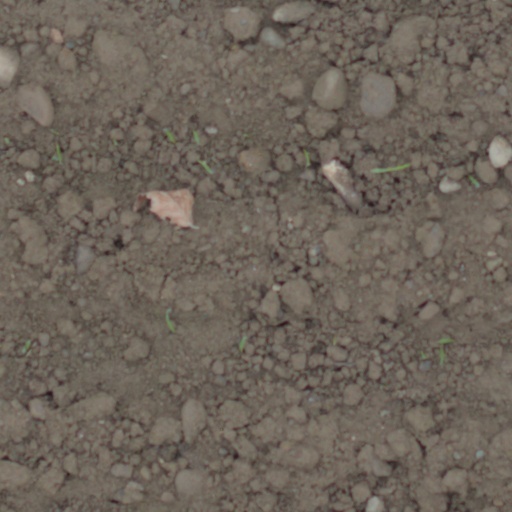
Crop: wheat